The Fastest Gun Alive

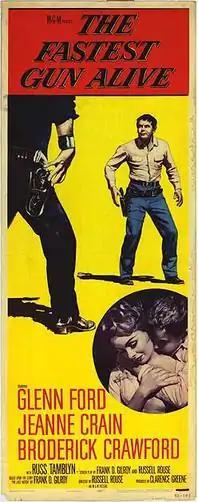
Theatrical release poster

The Fastest Gun Alive is a 1956 American western film directed by Russell Rouse and starring Glenn Ford, Jeanne Crain, and Broderick Crawford. It was produced by Metro-Goldwyn-Mayer.